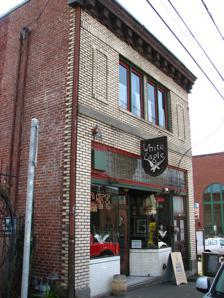
Building: Hryszko Brothers Building
Country: United States of America
Year built: 1905
Historic building in Portland, Oregon, U.S. United States historic place Hryszko Brothers Building U.S. National Register of Historic Places Portland Historic Landmark Hryszko Brothers Building in 2008 Location within central Portland Show map of Portland, Oregon Hryszko Brothers Building (Oregon) Show map of Oregon Hryszko Brothers Building (the United States) Show map of the United States Location 836 N. Russell Street, Portland, Oregon Coordinates 45°32′27″N 122°40′32″W / 45.540814°N 122.675442°W / 45.540814; -122.675442 Area 0.1 acres (0.040 ha) Built 1905 Architect W. C. Arthur & Co. Architectural style Early Commercial MPS Eliot Neighborhood MPS NRHP reference No. 98000950 Added to NRHP July 31, 1998 The Hryszko Brothers Building is a building located at 836 North Russell Street, in the historic Albina District of north Portland, Oregon , United States. It was established in 1905 by Polish immigrants as a meeting hall and aid station, later hosting meetings by the St. Stanislaus Catholic Church and the Polish Library. It is now operated by McMenamins under the name White Eagle Saloon & Hotel , or simply White Eagle . The building is listed on the National Register of Historic Places . See also National Register of Historic Places listings in North Portland, Oregon References